Landon Garland

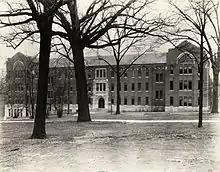
Garland Hall on the campus of Vanderbilt University

His papers, the Landon Cabell Garland Papers, 1830–1893, include correspondence, diaries, speeches, sermons, a report to the Vanderbilt University Board of Trust, and personal and biographical materials. The collection is small, only 1/3 of a cubic foot. These are personal papers of Chancellor Garland and are not to be confused with his university papers, which are housed in the University Archives. This collection provides a small snapshot of Chancellor Garland's personal life, with the family correspondence providing the main interest.